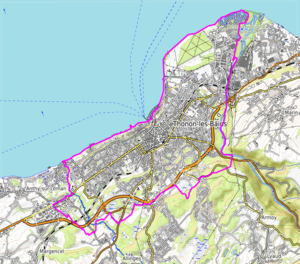
carte réalisée sur umap This map was created from OpenStreetMap project data, collected by the community. This map may be incomplete, and may contain errors. Don't rely solely on it for navigation.
Thonon-les-Bains est une commune française située dans le département de la Haute-Savoie, en région Auvergne-Rhône-Alpes.